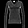
Label: Pullover